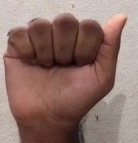
ASL sign: A